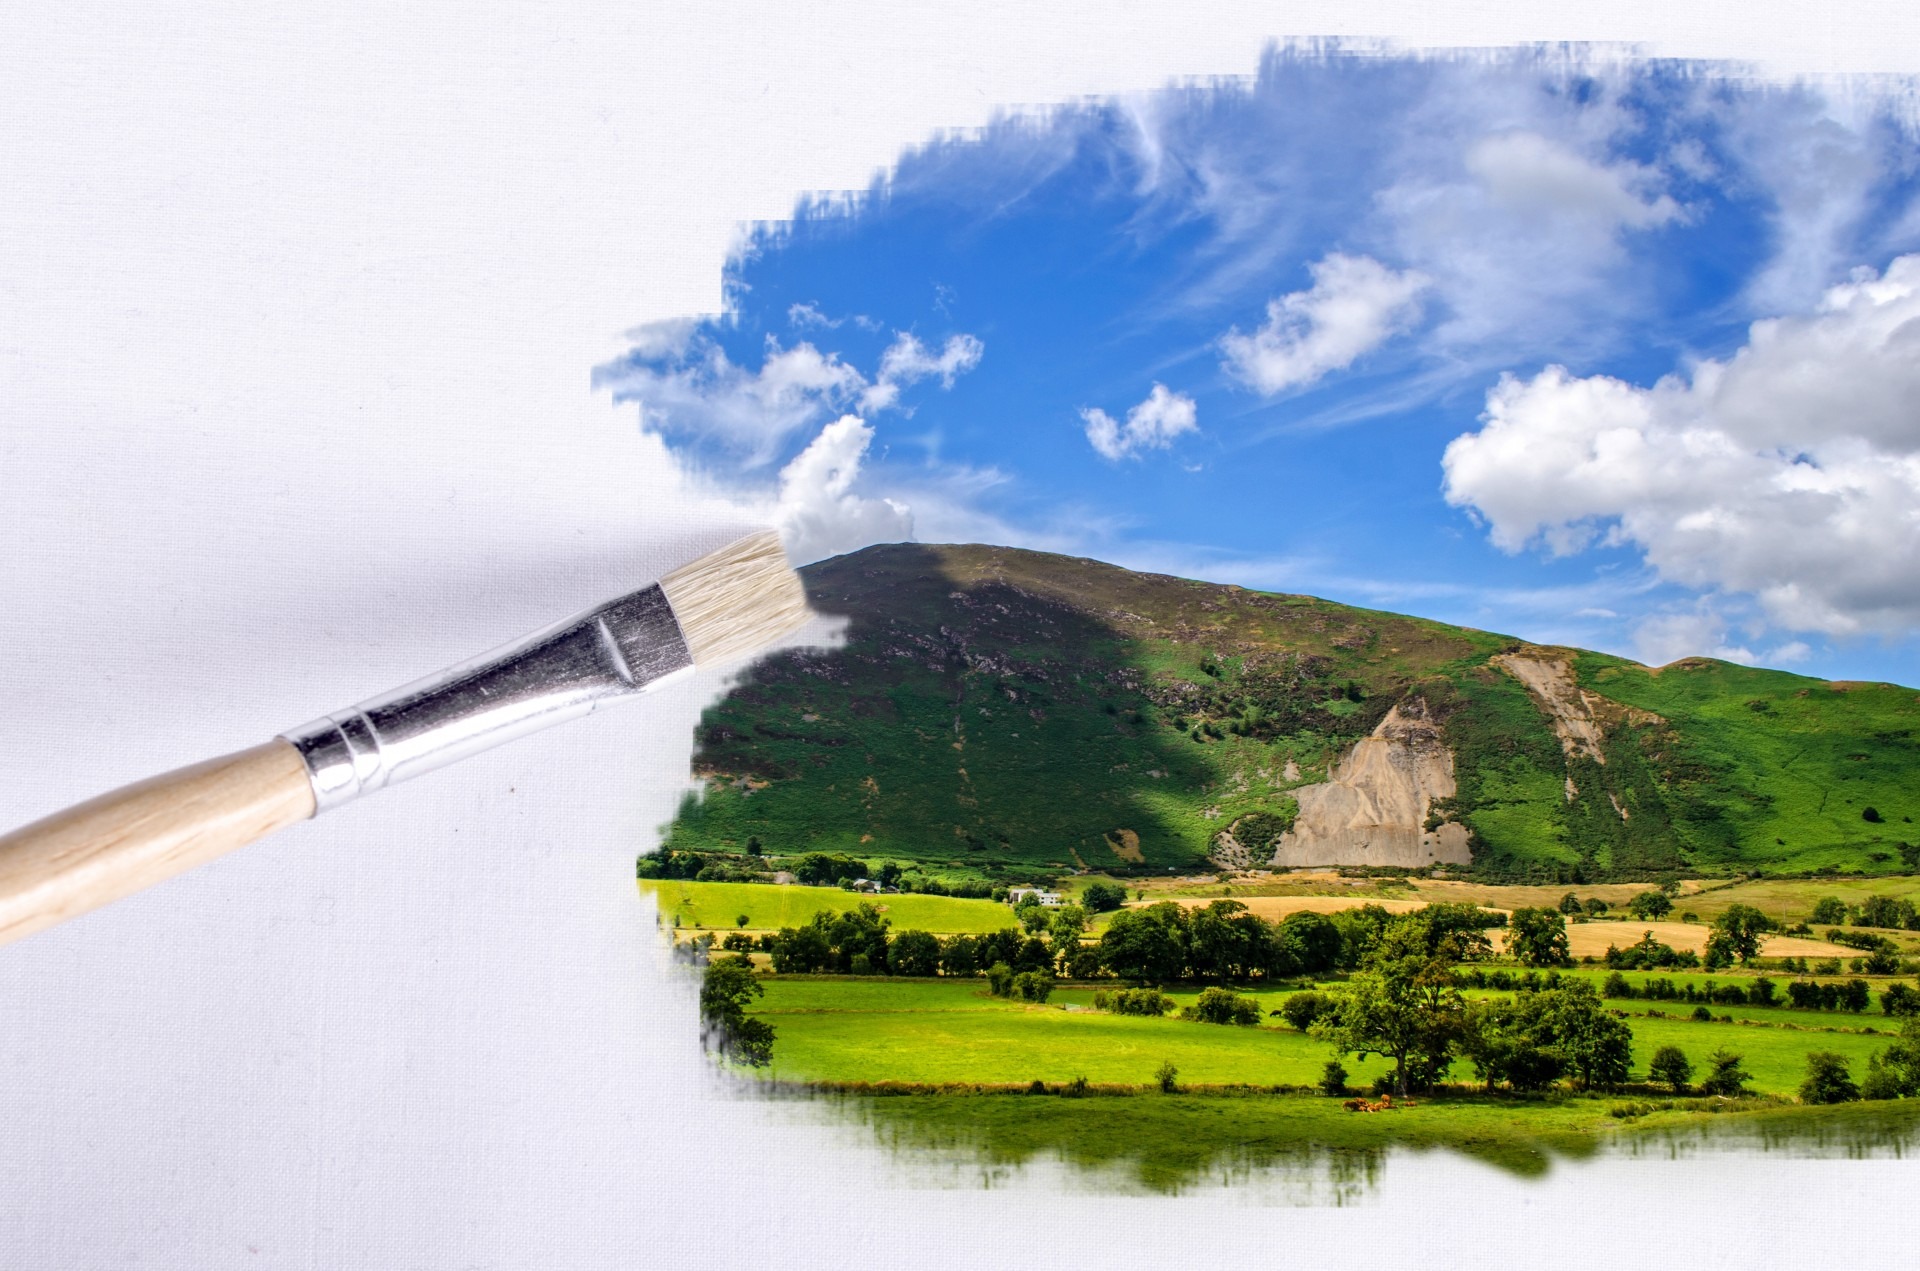
grass, outdoor, mountain, abstract, cloud, sky, sun, sunrise, white, field, wheat, sunlight, brush, summer, floral, clear, spring, green, reflection, paint, freedom, yellow, paintbrush, card, clouds, earth, drawing, wallpaper, fake, idea, canvas